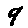
Label: 9